Old Custom House, Montreal

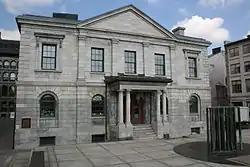

The Old Custom House is a building in what is now Old Montreal, which served as Montreal's first custom house. The building was completed in 1836, designed by Montreal architect John Ostell in the Palladian revival style. It is a National Historic Site of Canada. It now houses the Pointe-à-Callière Museum's gift shop.